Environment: real
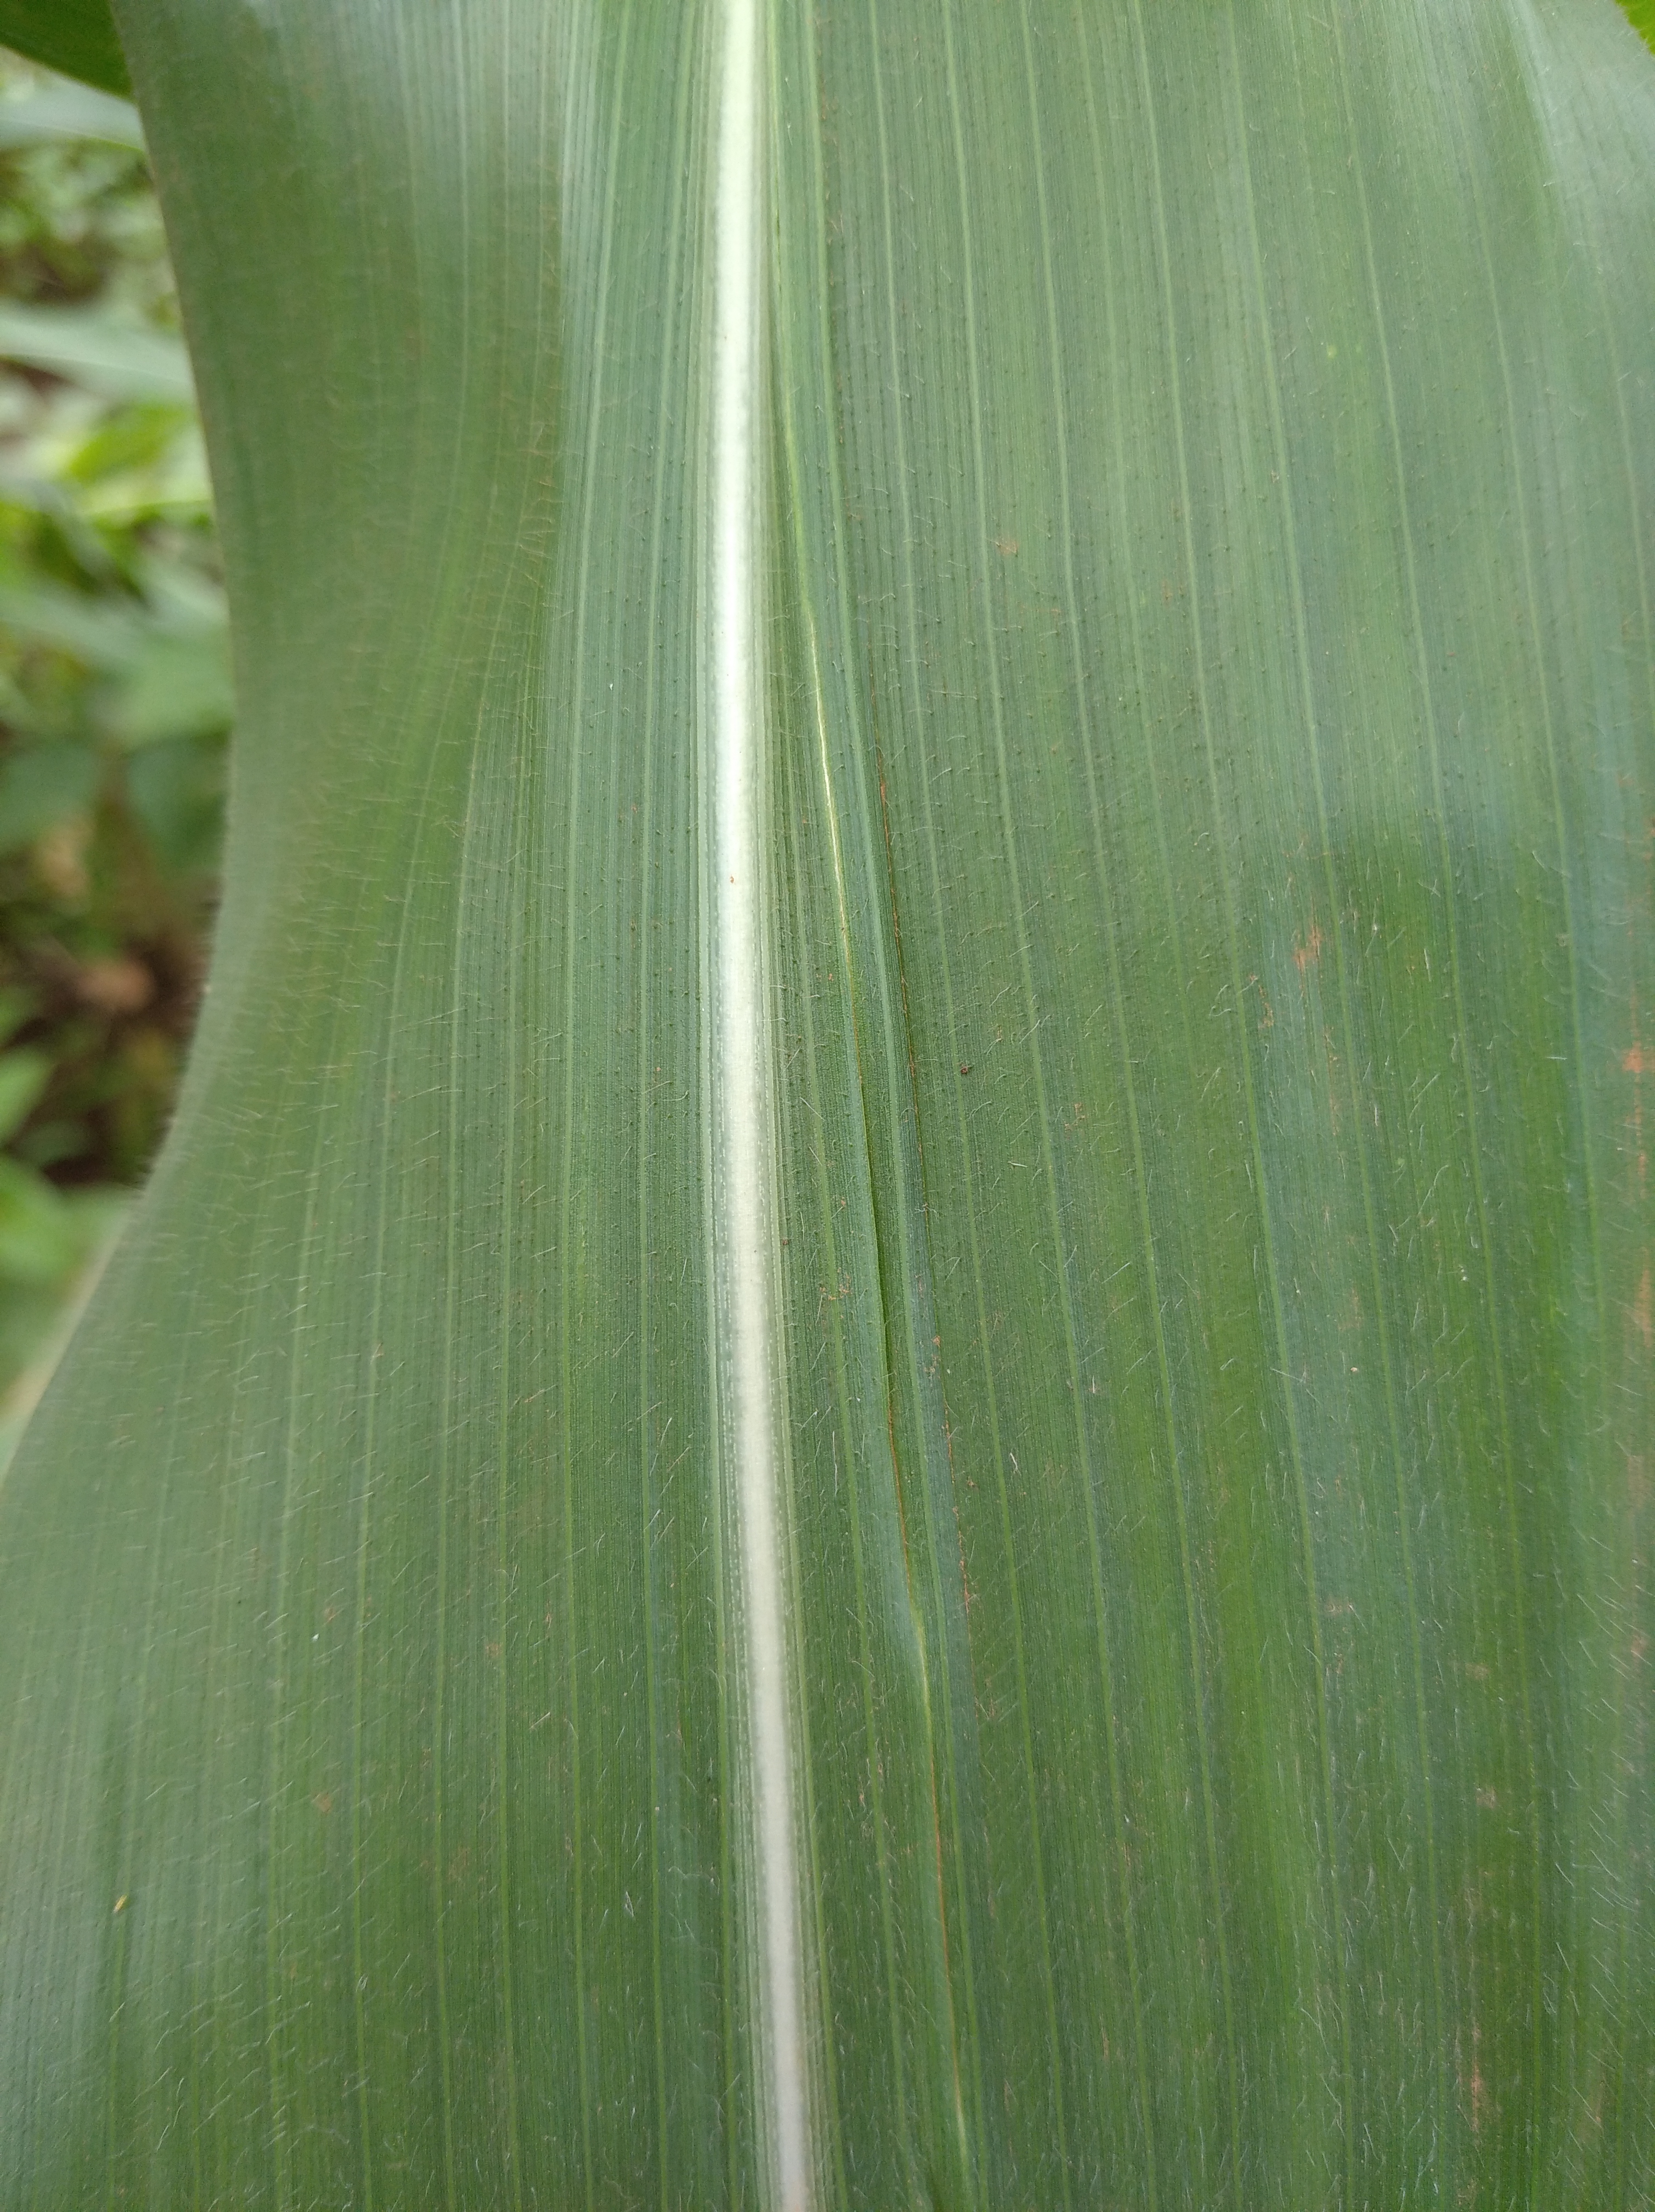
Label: healthy